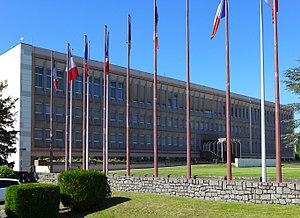
Forbach est une commune française du département de la Moselle en région Grand Est. Localisée en Lorraine, dans la région naturelle du Warndt, c'est avec 21 552 habitants en 2017 la commune la plus peuplée de l'ancien bassin houiller lorrain et la quatrième de son département.